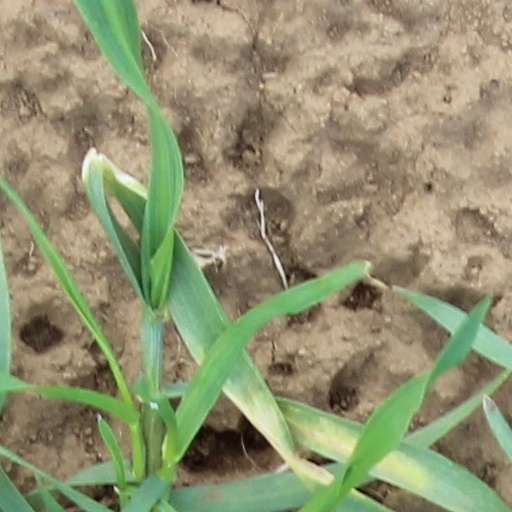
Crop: wheat